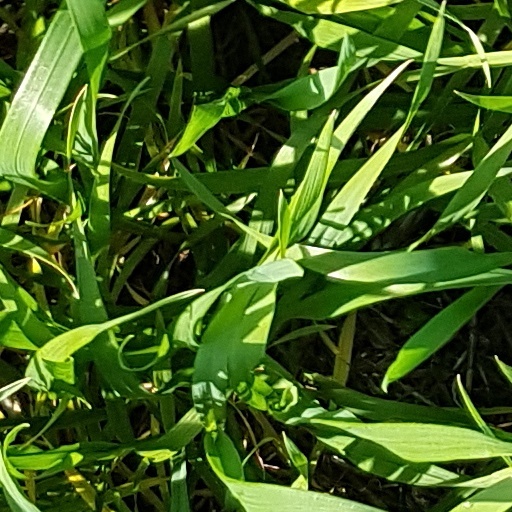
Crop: wheat